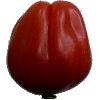
Label: tomato_heart